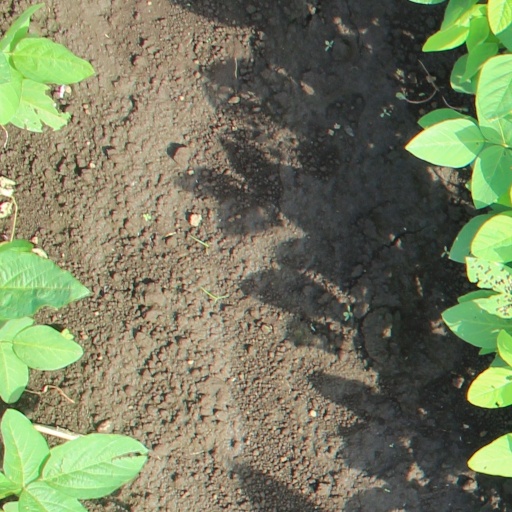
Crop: soybean